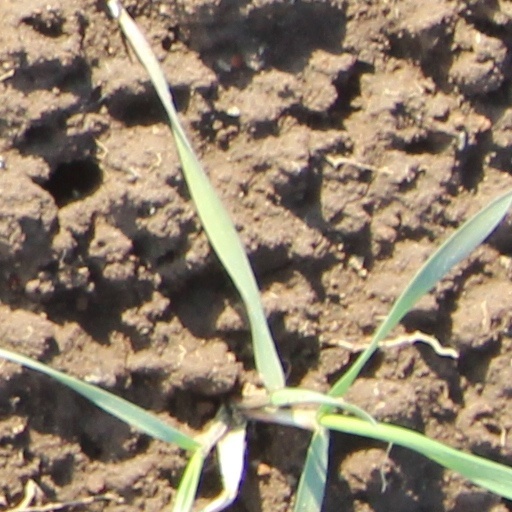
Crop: wheat